New York Game Awards

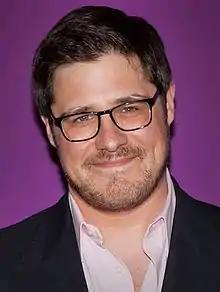
Rich Sommer won Best Acting for his role as Henry in "Firewatch".

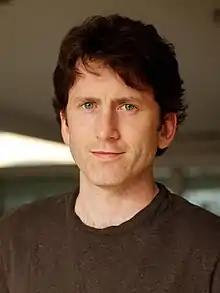
Todd Howard won the Andrew Yoon Legend Award in 2018.

The Sixth Annual New York Game Awards were held at the Abron Arts Center and featured a musical performance by all-women accordion band The Main Squeeze.